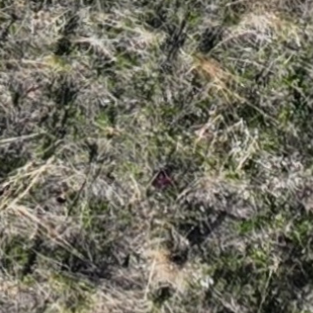
Month: october
Dye color: red
Dye concentration: low